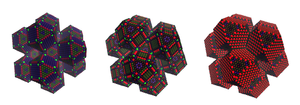
automate cellulaire
Un automate cellulaire consiste en une grille régulière de « cellules » contenant chacune un « état » choisi parmi un ensemble fini et qui peut évoluer au cours du temps. L'état d'une cellule au temps t+1 est fonction de l'état au temps t d'un nombre fini de cellules appelé son « voisinage ». À chaque nouvelle unité de temps, les mêmes règles sont appliquées simultanément à toutes les cellules de la grille, produisant une nouvelle « génération » de cellules dépendant entièrement de la génération précédente.